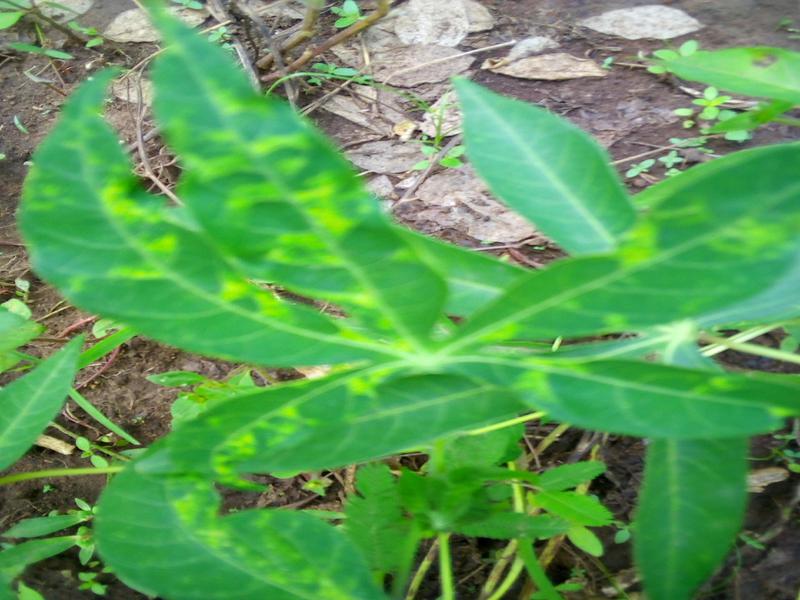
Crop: cassava
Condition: mosaic_disease